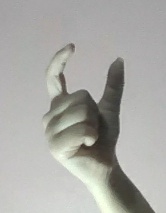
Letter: nun